Aesculapian snake

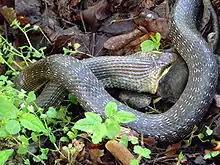
Swallowing a small mammal

Their main food source are rodents up to the size of rats (a 130 cm adult specimen has been reported to have overpowered a 200g rat) and other small mammals such as shrews and moles. They also eat birds as well as bird eggs and nestlings. They suffocate their prey by constriction, though harmless smaller mouthfuls may be eaten alive without constriction, or simply crushed on eating by jaws. Juveniles mainly eat lizards and arthropods, later small rodents. Other snakes and lizards are taken, but only found rarely in adult prey.